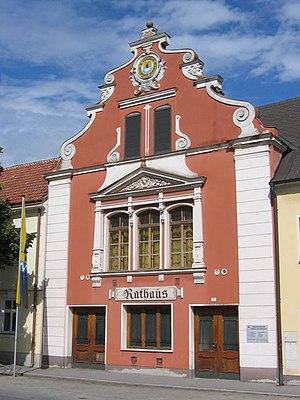
Groß-Enzersdorf est une ville d'Autriche située dans le district de Gänserndorf, en Basse-Autriche.